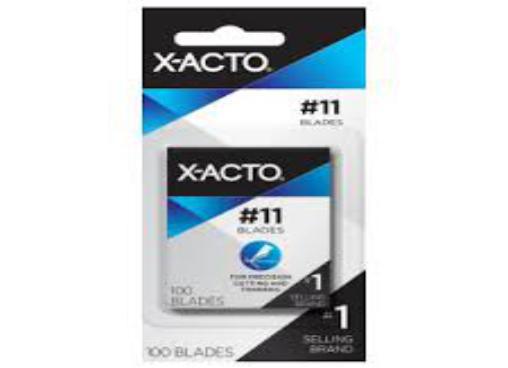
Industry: Necessities